327th Air Division

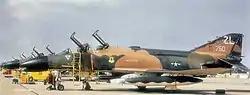
F-4C Phantoms deployed at Ching Chuan Kang AB

On 8 February 1966, the division replaced the task force at Taipei Air Station, Taiwan and assumed responsibility for Air Force units on Taiwan. The largest unit assigned to the division was the 314th Troop Carrier Wing, which had moved to Ching Chuan Kang Air Base, Taichung (commonly called "CCK") in January 1966 to augment airlift in the Pacific as part of the buildup of forces associated with the Vietnam War. Initially, the wing was attached to the division administratively, remaining under the operational control of the 315th Air Division like other Lockheed C-130 Hercules units in the Pacific, but in November 1968 it was assigned to the 327th Division. The 314th provided airlift throughout the Pacific, particularly combat airlift in Southeast Asia.